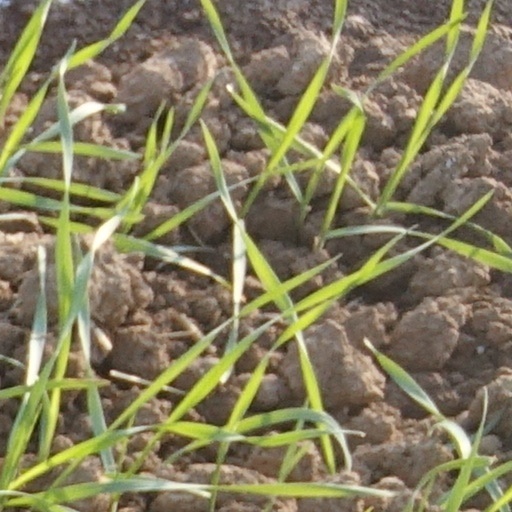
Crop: wheat